Biston strataria

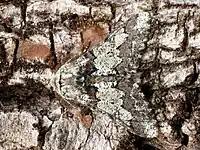
Male resting on a tree trunk

Adults emerge in early spring. "B. strataria" begins its flight period from mid-March to April, which is an early flight period compared to other moth species. "B. strataria" usually flies at night and is readily attracted to light. Its mottled appearance aids in its concealment from predators when it rests on tree trunks during the day Although the adult camouflages well with its surroundings, predators may occasionally spot the moth. In these circumstances the moth has one last defense mechanism – its hindwings, which were previously hidden in the resting position, carries shocking markings which may warn off predators when suddenly exposed.